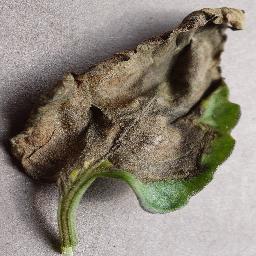
Label: Tomato___Late_blight